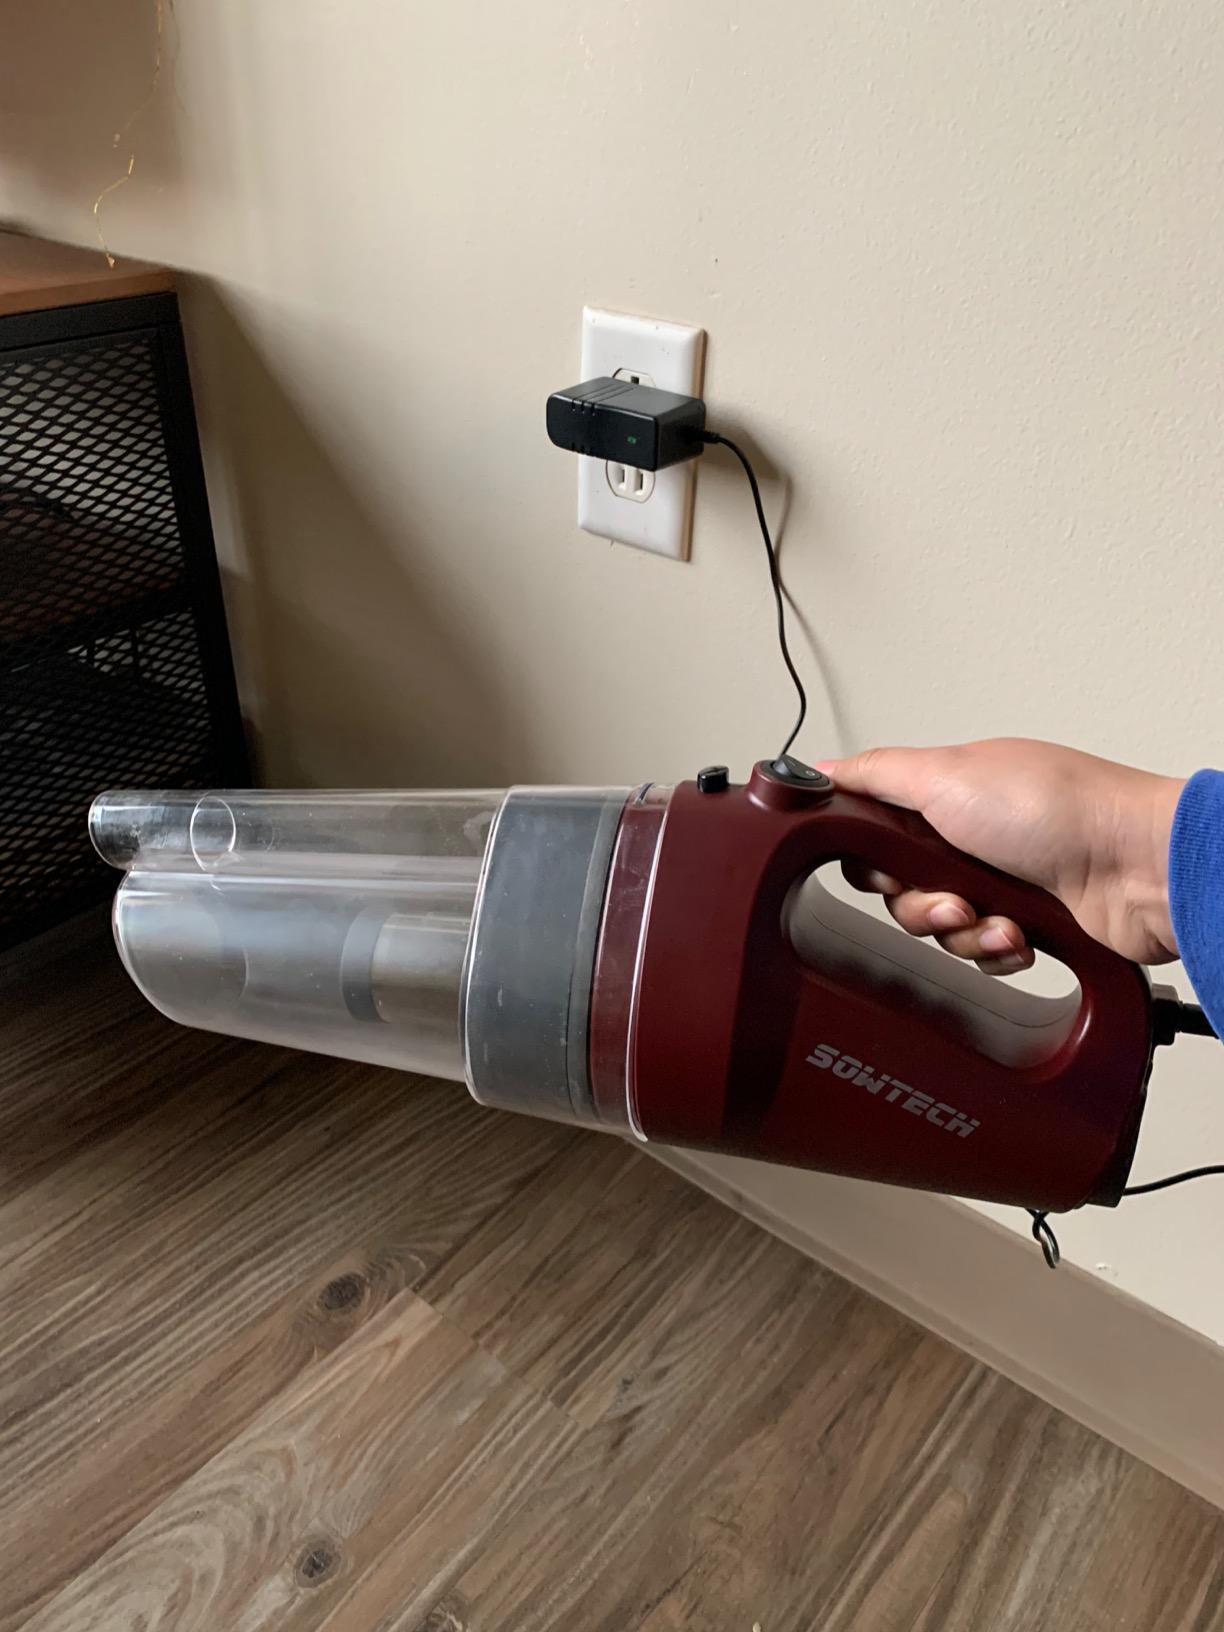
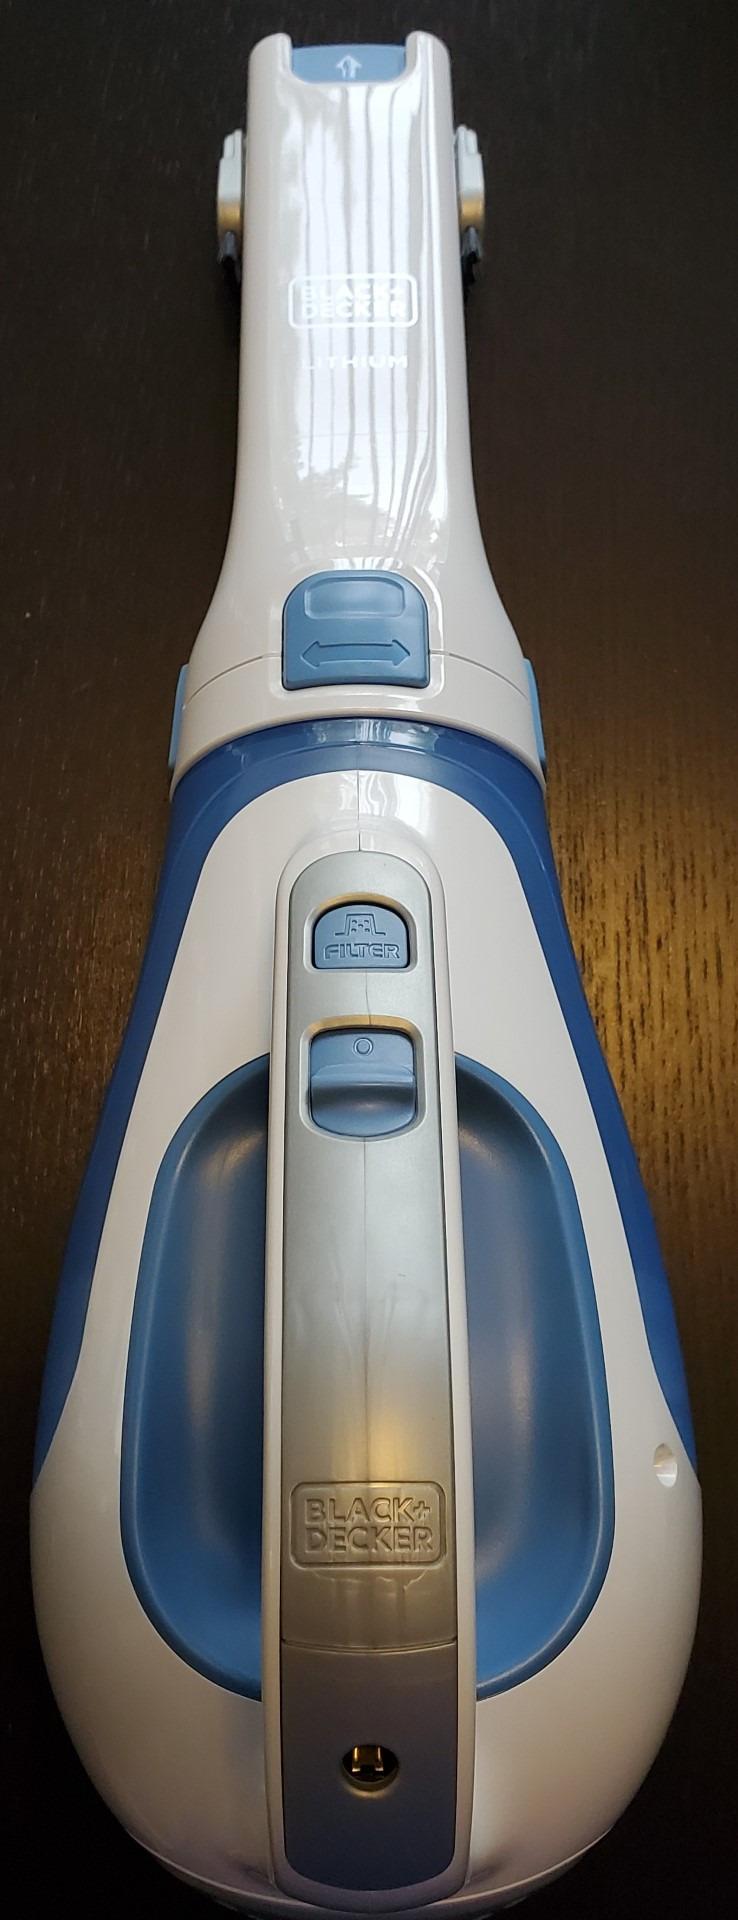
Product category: items_vacuum
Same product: no